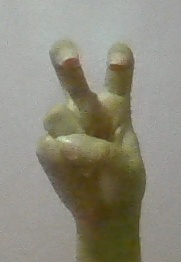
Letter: toot